Dan Dempsey

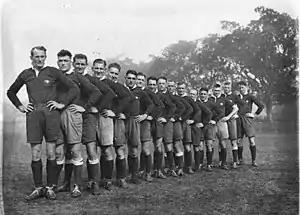

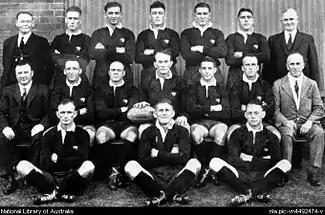

In 2008, rugby league in Australia's centenary year, Dempsey was named at hooker in the Toowoomba and South West Team of the Century.